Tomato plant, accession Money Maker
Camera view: horizontal (90 deg, fisheye); turntable rotation: 180 degrees
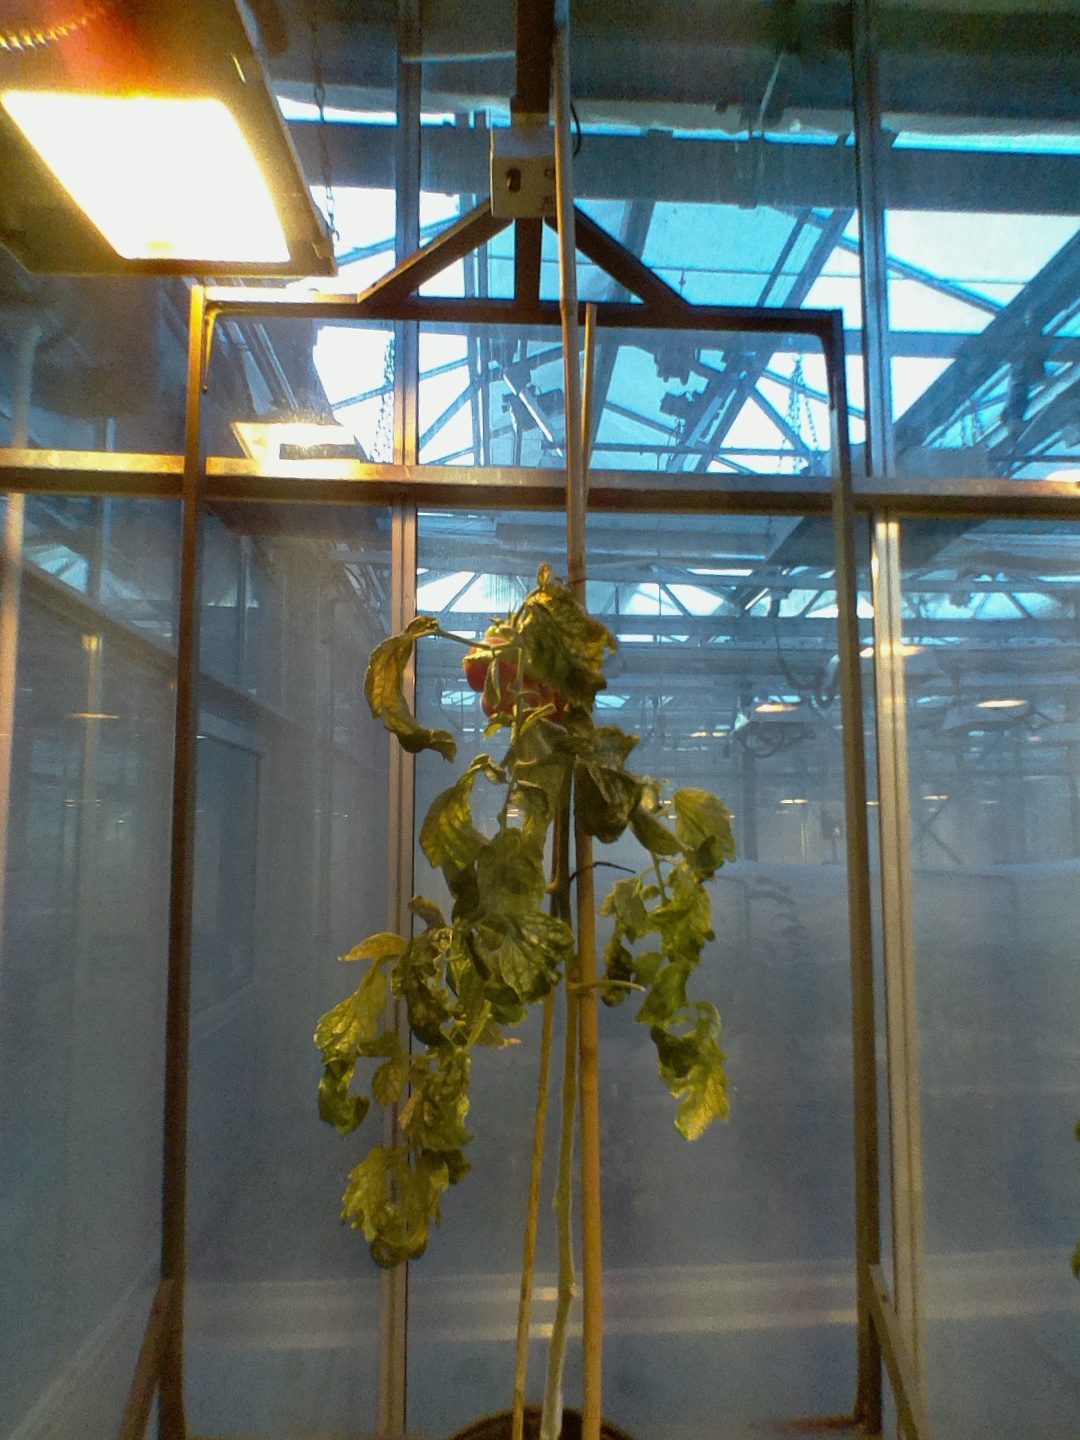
BBCH growth stage 85: 50%-60% of fruits show typical fully ripe color